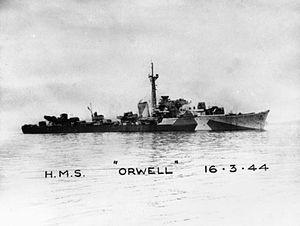
La classe O et P est une série de 16 destroyers construite pour la Royal Navy pendant la Seconde Guerre mondiale.